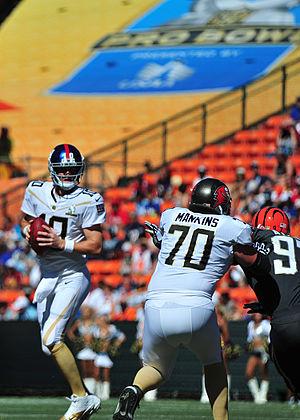
Elisha Nelson Manning, dit « Eli », est un américain, joueur professionnel de football américain né le 3 janvier 1981 à La Nouvelle-Orléans, évoluant au poste de quarterback.